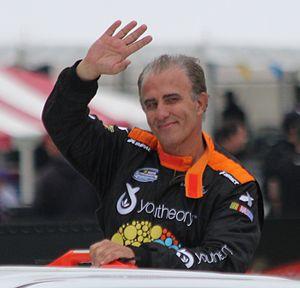
Derrike Cope est un pilote américain de NASCAR né le 3 novembre 1958 à Spanaway dans l'État de Washington.